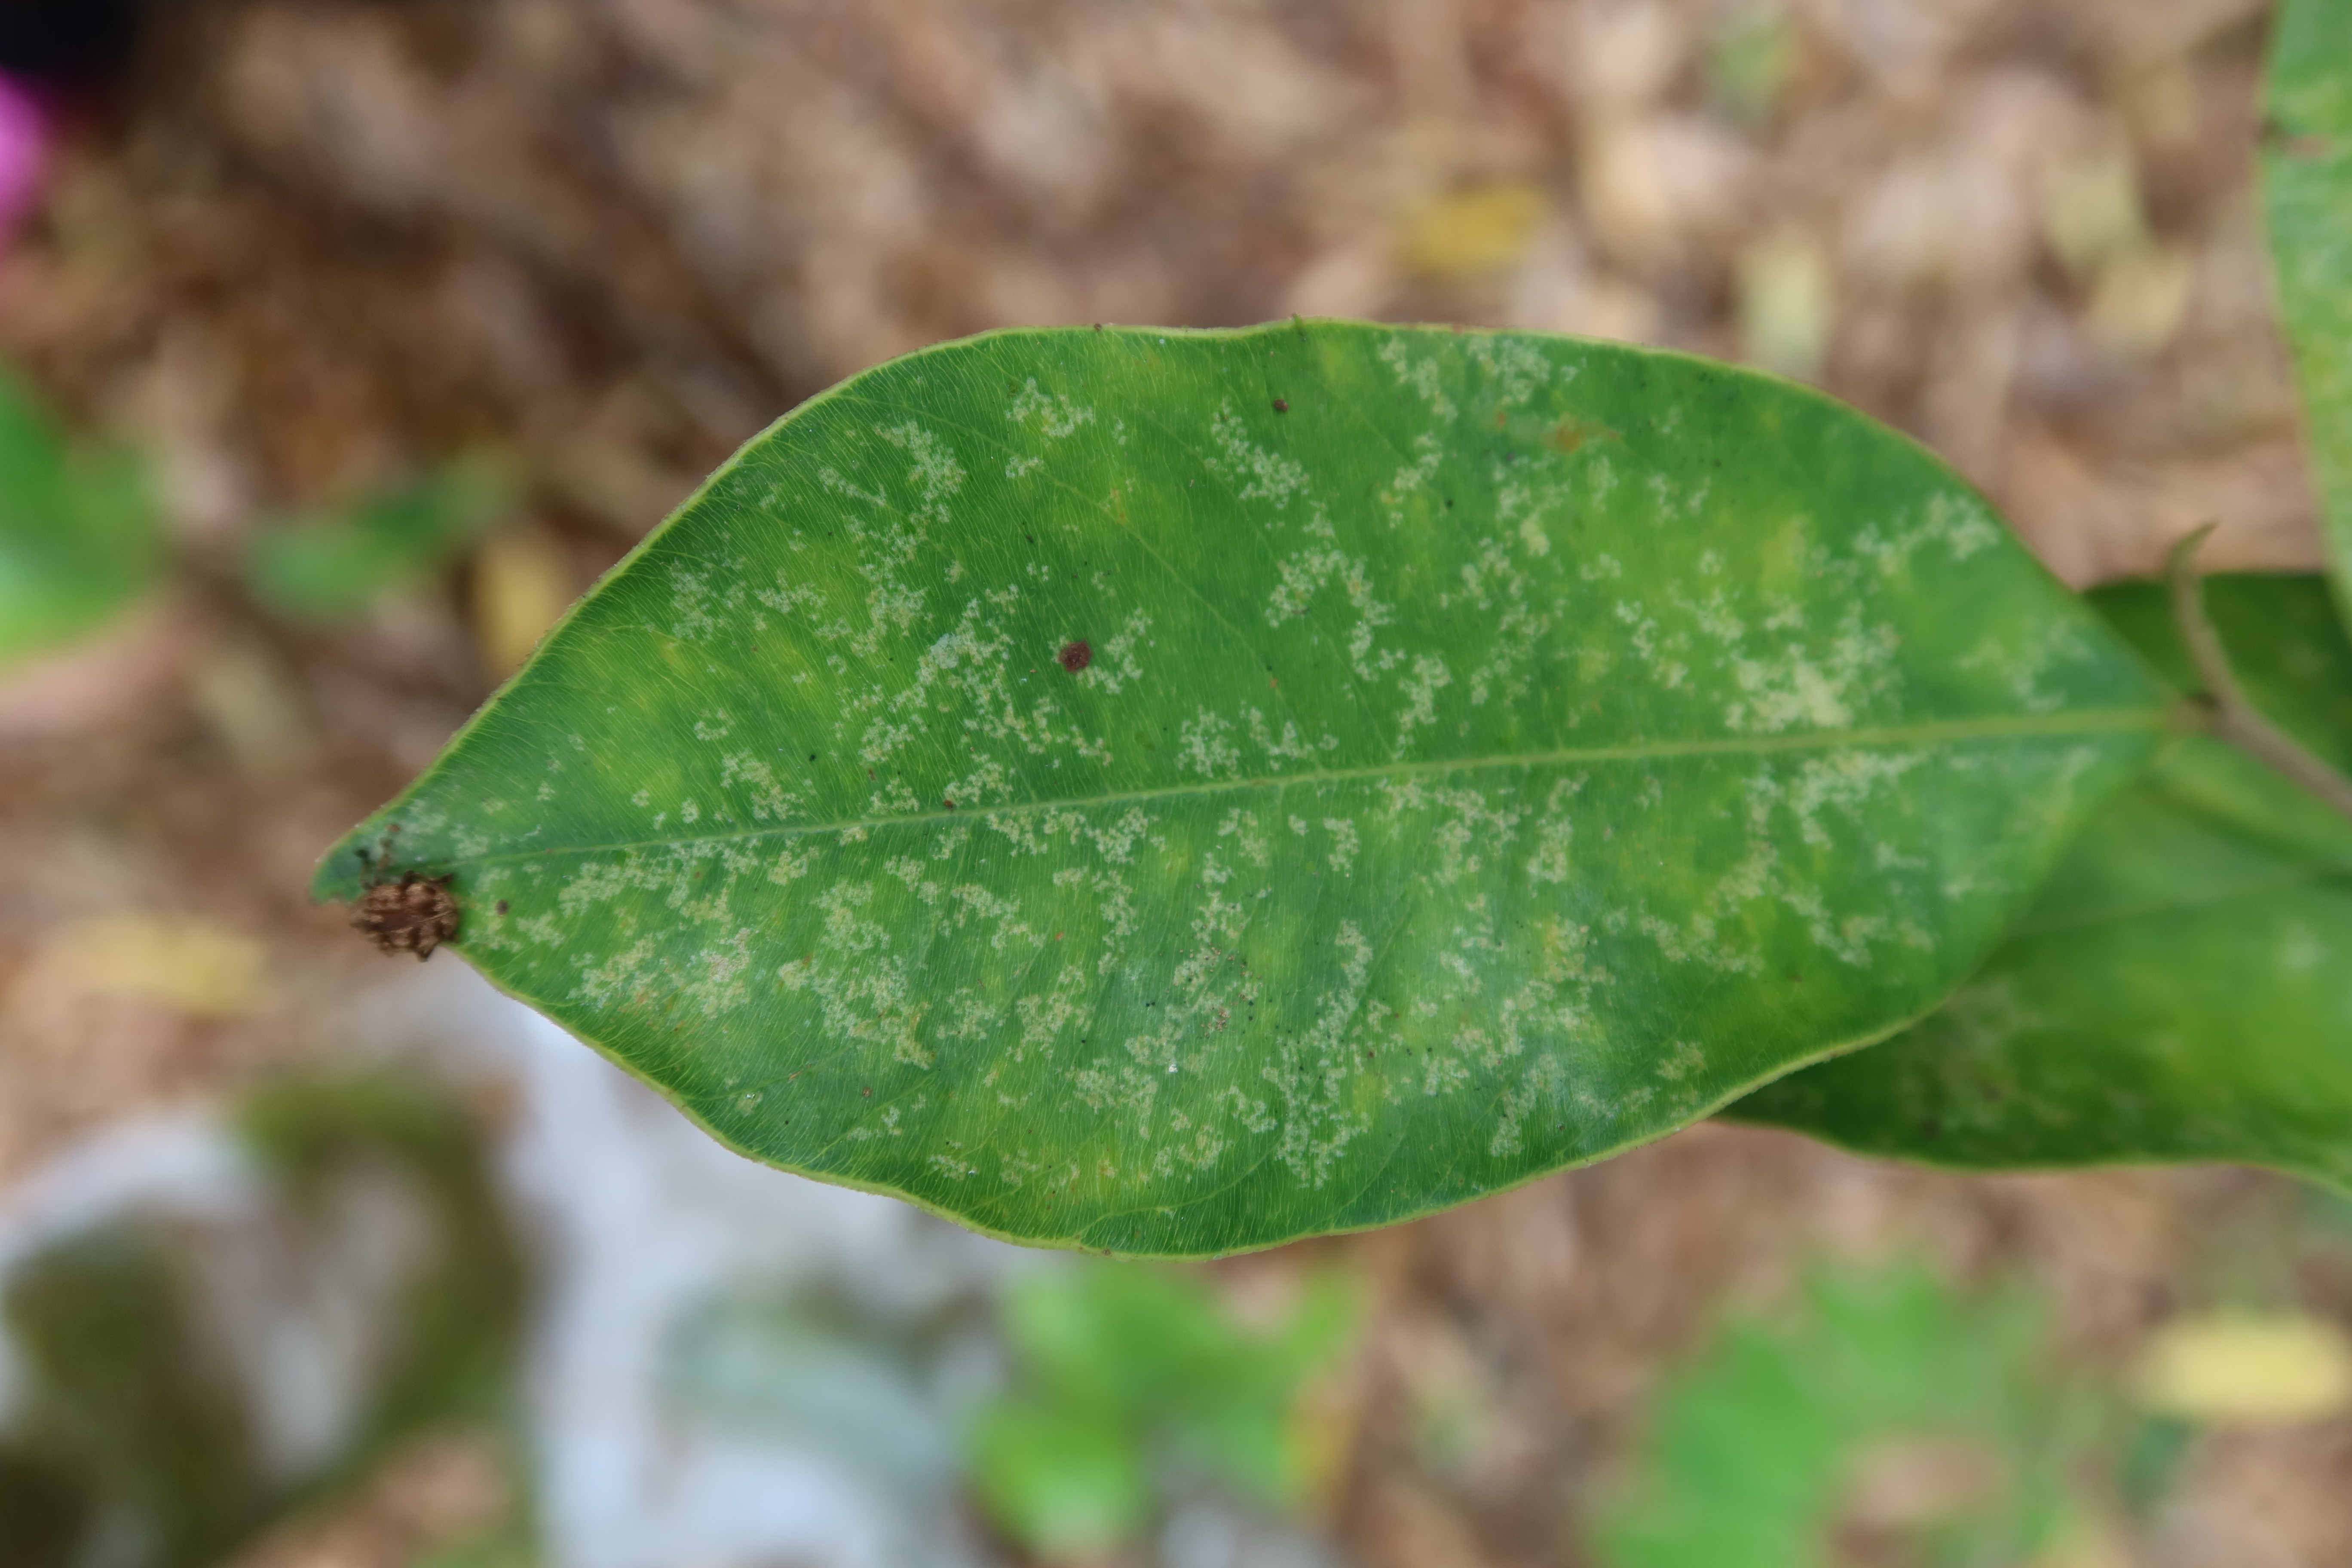
Label: Brown spots